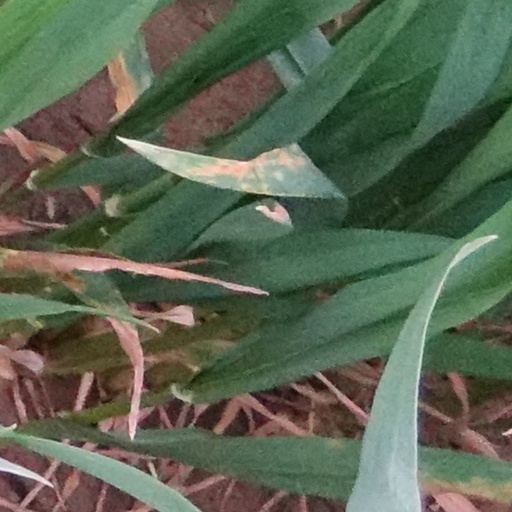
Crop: wheat